Shantytown Heritage Park

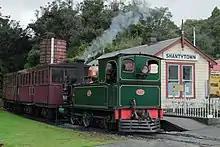
Locomotive NZR L 508 at Shantytown station

Shantytown also contains a re-created narrow-gauge bush tram line that follows a 19th-century sawmill tram track from the Shantytown train station to a stop at the Infants Creek Sawmill and a terminus 1.5 km from Shantytown for photo opportunities. Trains run throughout the day and are included in the admission. The train station is built as a 3/4 replica of original railway plans. Passengers can disembark at the Infants Creek Sawmill where a sluice gun is fired up to four times per day and tutored gold panning is available. The vintage passenger carriages are pulled by either "Gertie", an 1877 L-class steam engine from Avonside Engine Company in England, or by an 1896 improved F-class Kaitangata steam engine.